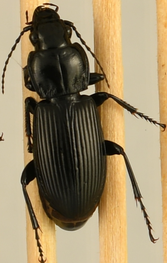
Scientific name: Pterostichus melanarius
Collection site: Steigerwaldt Land Services Site (STEI), plot STEI_002